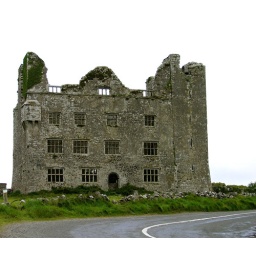
Ruin of a well-known castle from the 15th Century on the Ennis road in County Clare